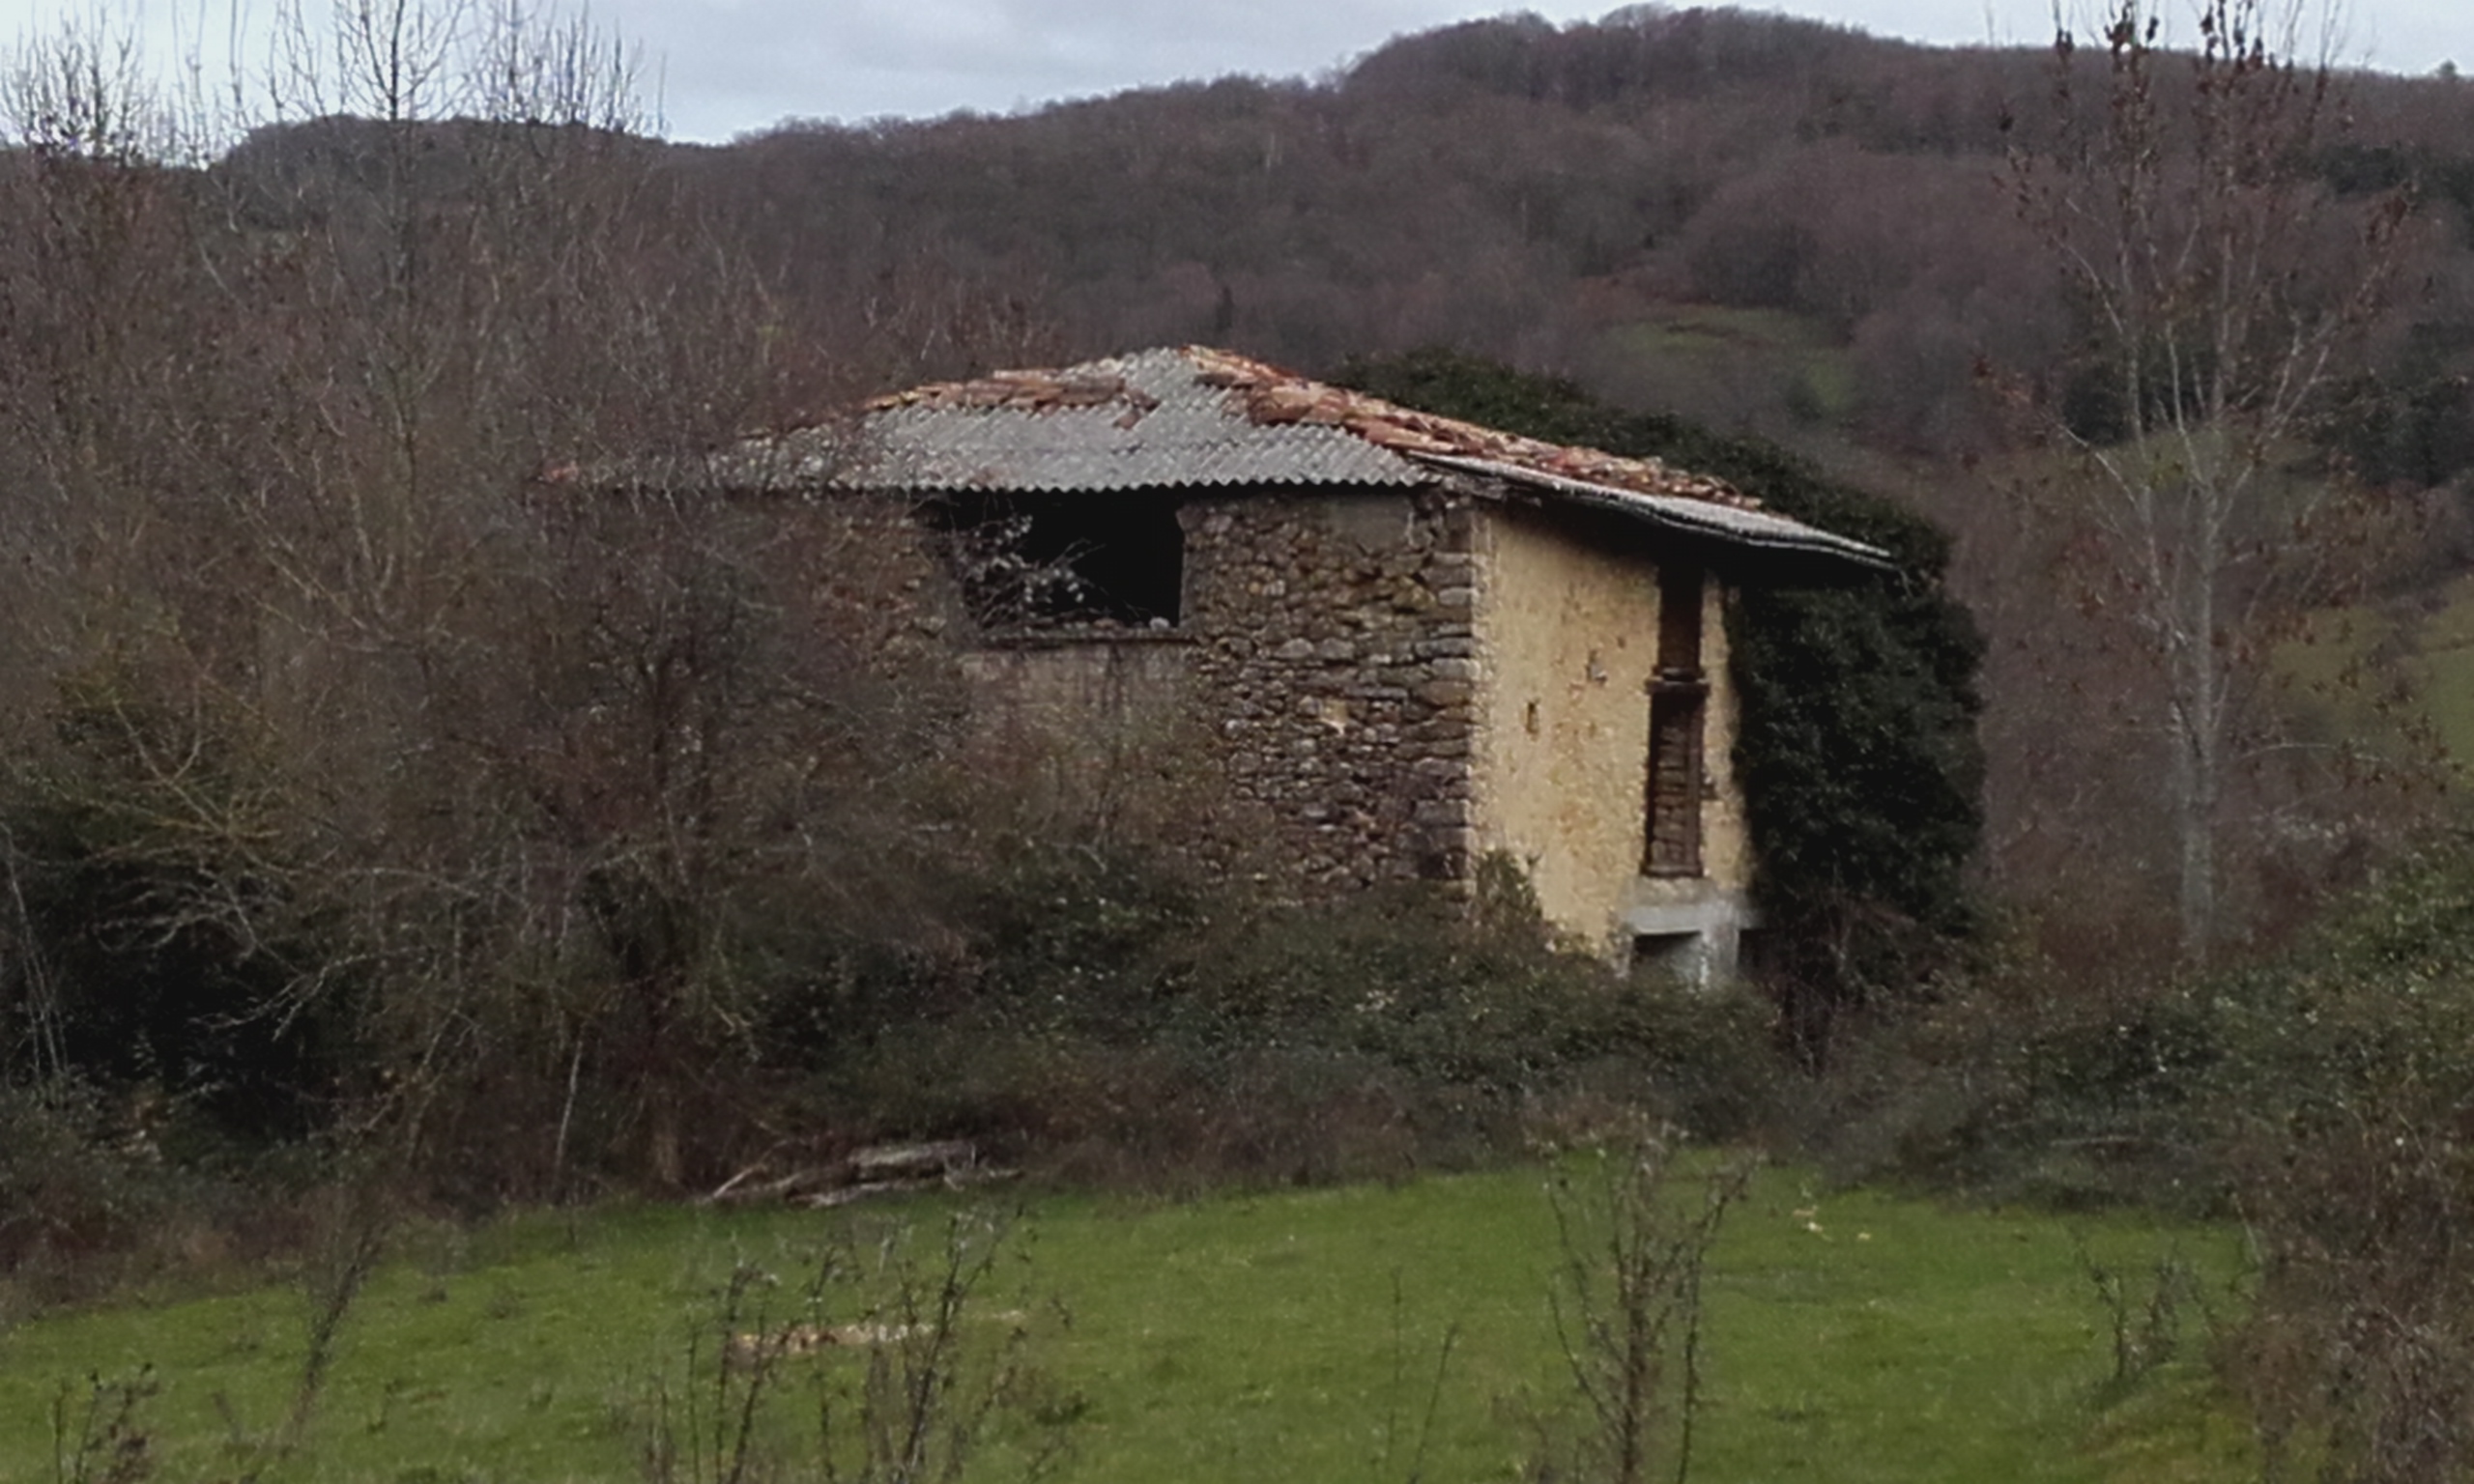
house, forsaken, ruins, isolate, nature, france, property, shack, rural area, hut, roof, land lot, barn, building, shed, cottage, farmhouse, home, farm